Sopley

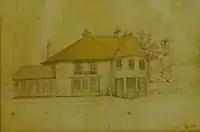
The former "Avon Tyrrell" Manor, owned by the Fane family, which is now the Tyrrells Ford Country Inn and Hotel. Drawing by Lt Col. Henry Hamlyn-Fane in 1850.

In 1602 the manor of Avon Tyrrell was sold by his descendant John Tyrrell to Bennett Wynchecombe and Giles Tooker, who sold it to Sir John Webb, 1st Baronet (d.1680), of Odstock, Wiltshire (created a baronet in 1644), son of Sir John Webb, knight, of Odstock and of Great Canford, Dorset, by his second wife Catharine Tresham, daughter of Sir Thomas Tresham, of Rushton, Northamptonshire. His descendant Sir John Webb, 5th Baronet (d.1797) sold it to Edward Buckley Batson, a banker, and Stanlake Batson. The heir of Stanlake Batson was his sister Anne Batson, wife of Henry Fane (1739–1802), MP, of Fulbeck Hall, Lincolnshire, the second son of Thomas Fane, 8th Earl of Westmorland (1701–1771). Avon Tyrrell was inherited by her second son Rev. Edward Fane, and passed to his eldest son Lt Col. Henry Hamlyn-Fane (1817–1868), whose mural monument is in Clovelly Church, who married Susan Hester Hamlyn-Williams, the heiress of Clovelly in Devon, and who adopted the additional surname "Hamlyn". In 1850 Lt Col Henry Hamlyn-Fane drew a picture of the then Avon Tyrrell Manor which is now Tyrrells Ford Country Inn and Hotel in Avon.